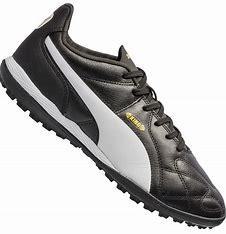
Brand: Puma
Model: 100